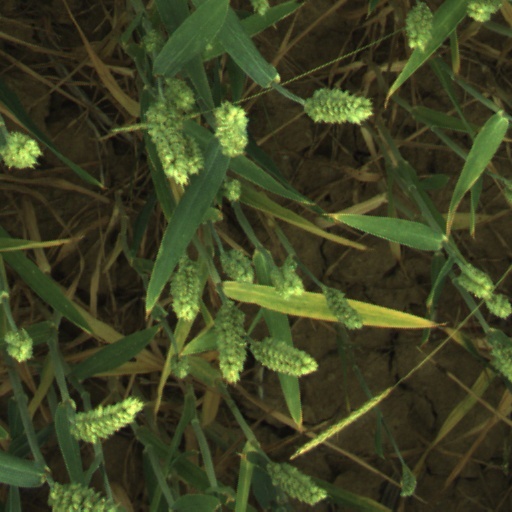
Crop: wheat